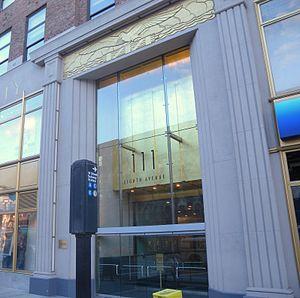
14th Street – Eighth Avenue est un complexe souterrain du métro de New York situé dans les quartiers de Chelsea et du West Village, à Manhattan.